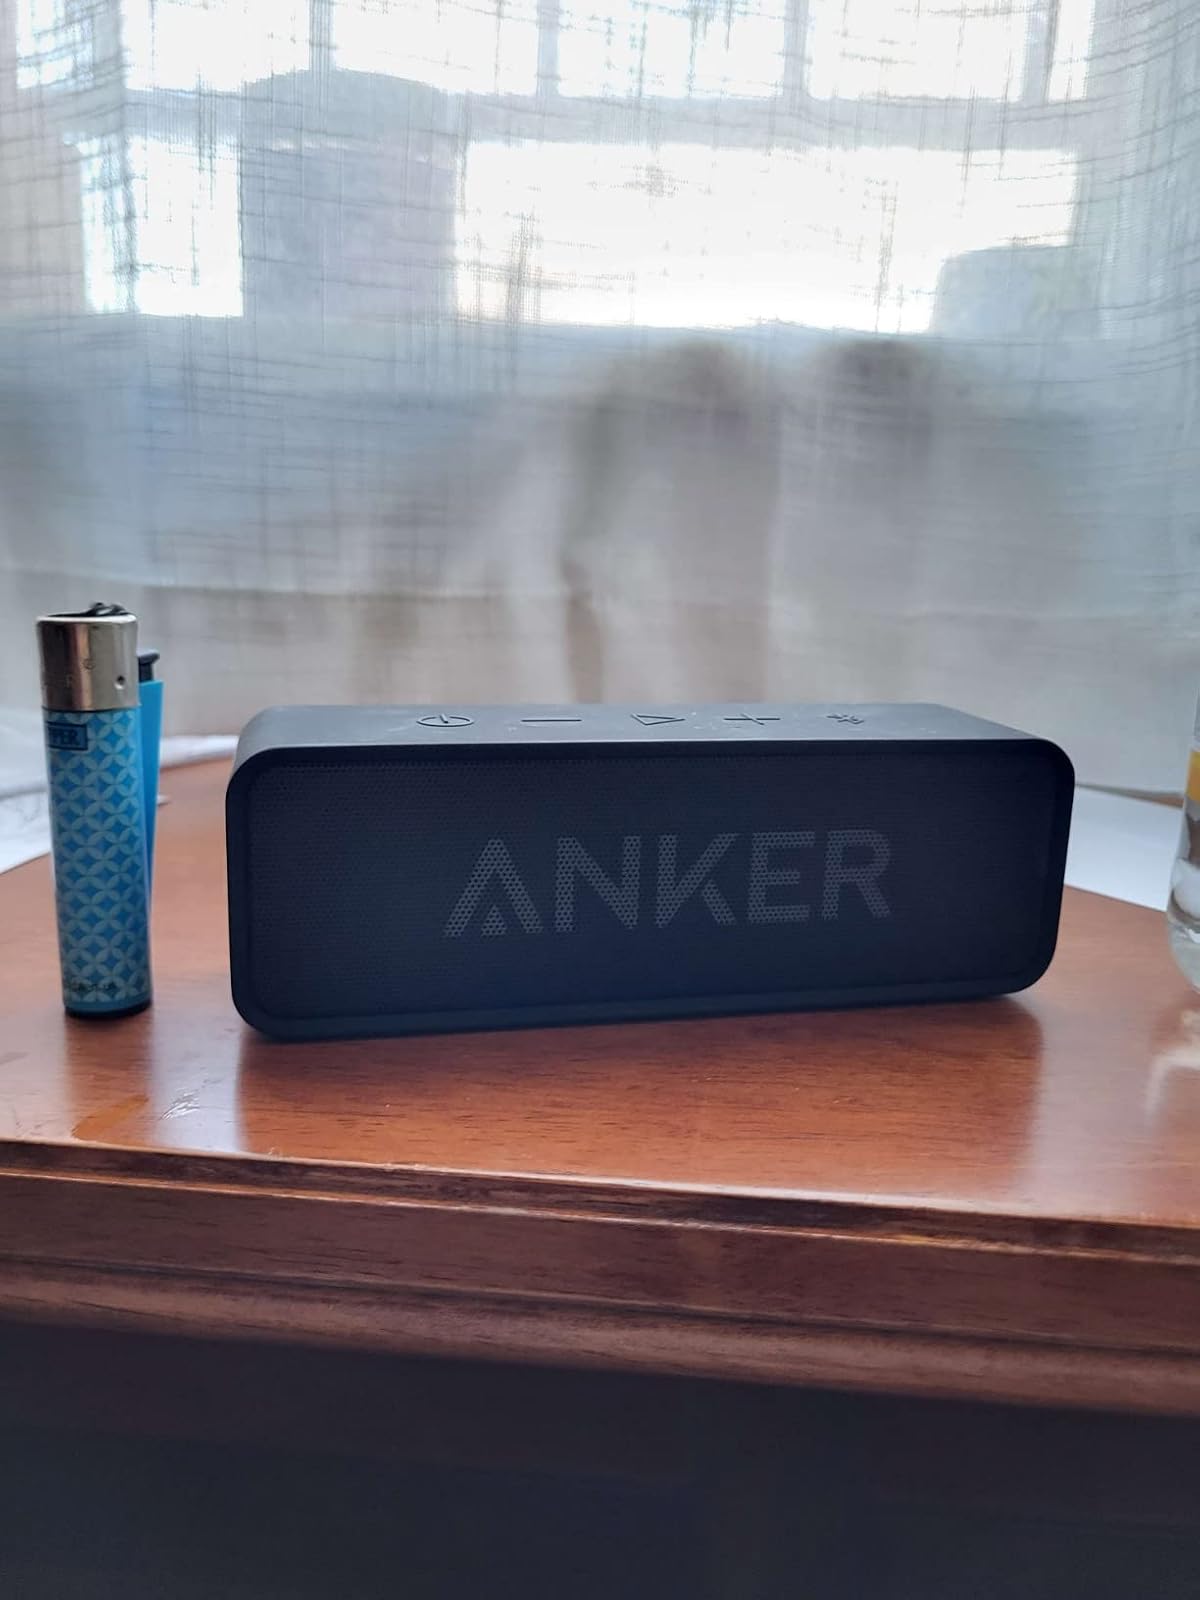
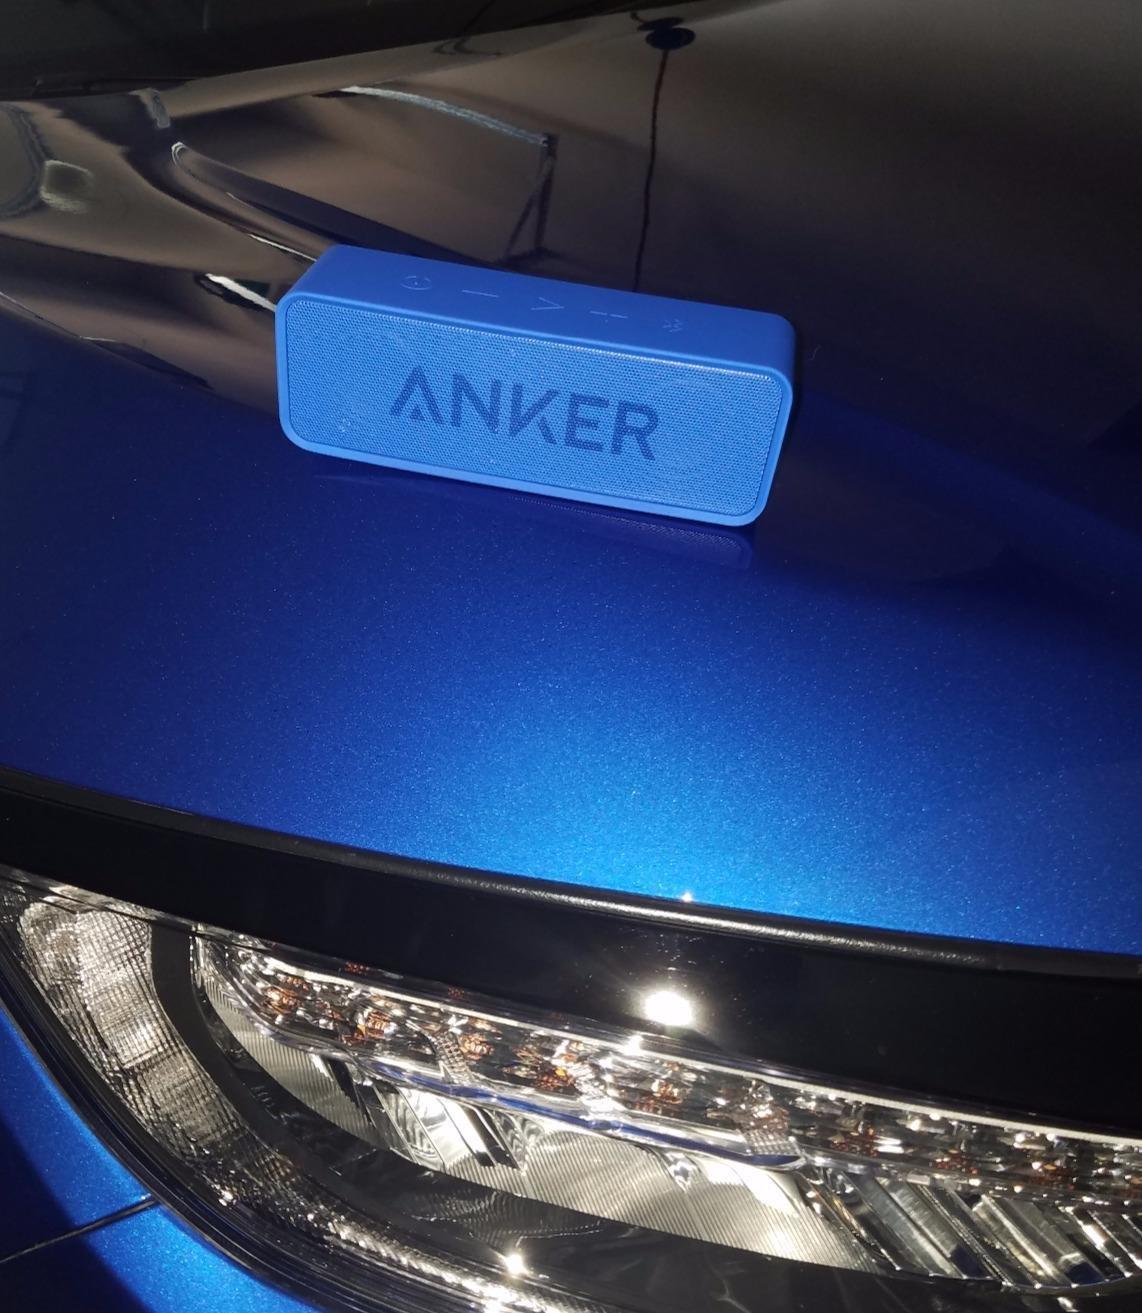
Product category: speaker
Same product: no